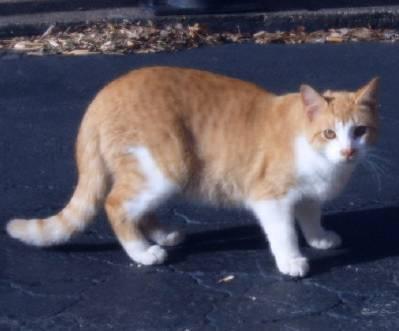
cat